Milton Godard House

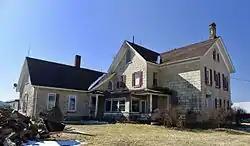

The Milton Godard House is a historic building located southwest of Maquoketa, Iowa, United States. This house is considered an excellent example of limestone craftsmanship and design. It is one of over 217 limestone structures in Jackson County from the mid-19th century, of which 101 are houses. Very few are in this part of the county, and most are vernacular construction. The Godard house has elements on the Gothic Revival style, especially in the fenestrations. It is also unusual in that it is two different houses built at two different times. Local tradition says that five stonemasons from Germany were brought here to work on the house, and they stayed here for eight years until it was completed. Godard was a Connecticut native who settled here in 1845. His closest neighbors to the south and west at that time were away. He donated land to the east of his house in the 1880s for a Methodist church. The church was razed in 1926, but the cemetery remains. The house was listed on the National Register of Historic Places in 1992.